Bibi Mariam Cannon

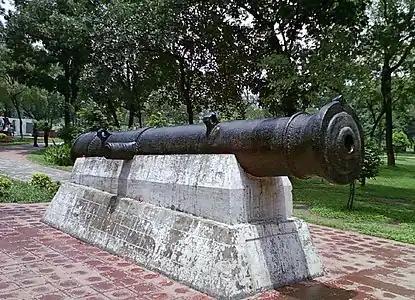
Bibi Mariam at Osmani Udyan, Dhaka

The Bibi Mariam Cannon is a large early modern artillery piece on display on the grounds of the Dhaka Gate in Dhaka, Bangladesh. The cannon dates from the 17th century.